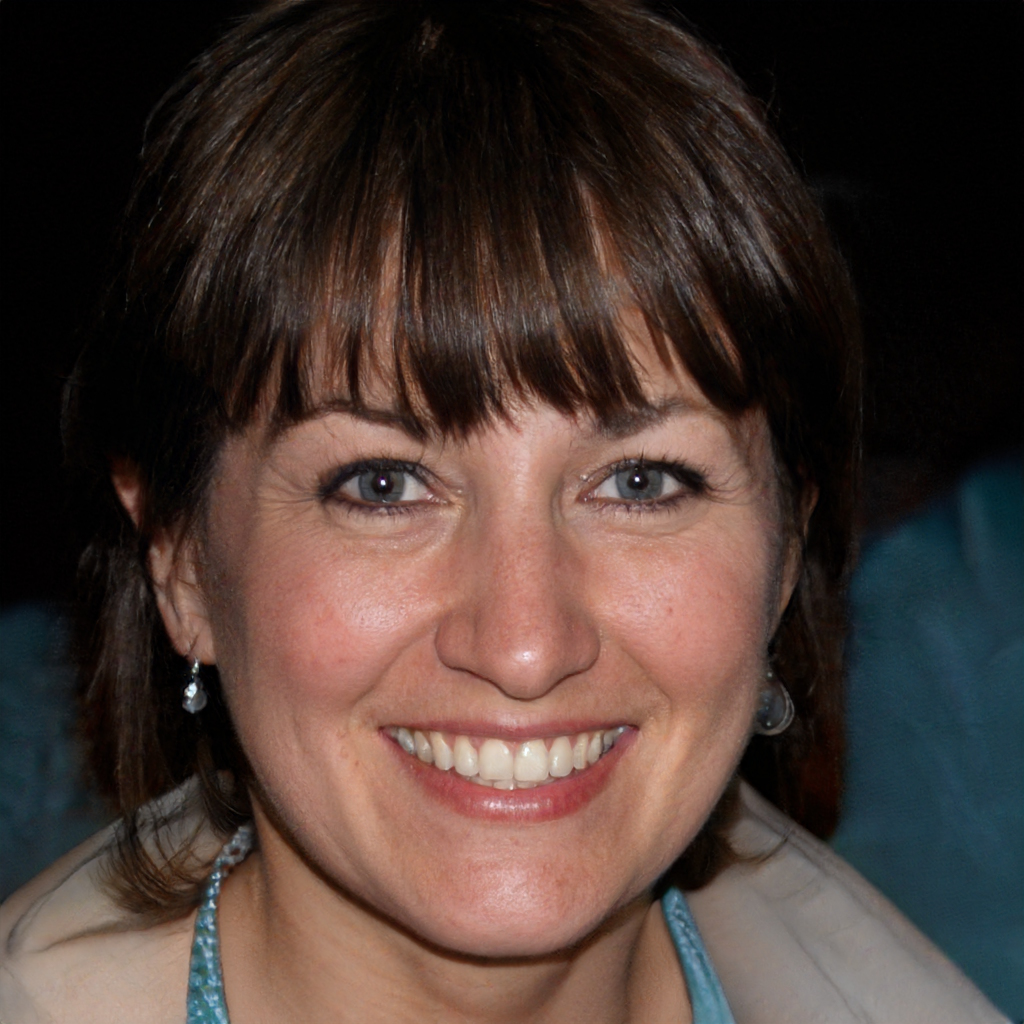
Label: Colored